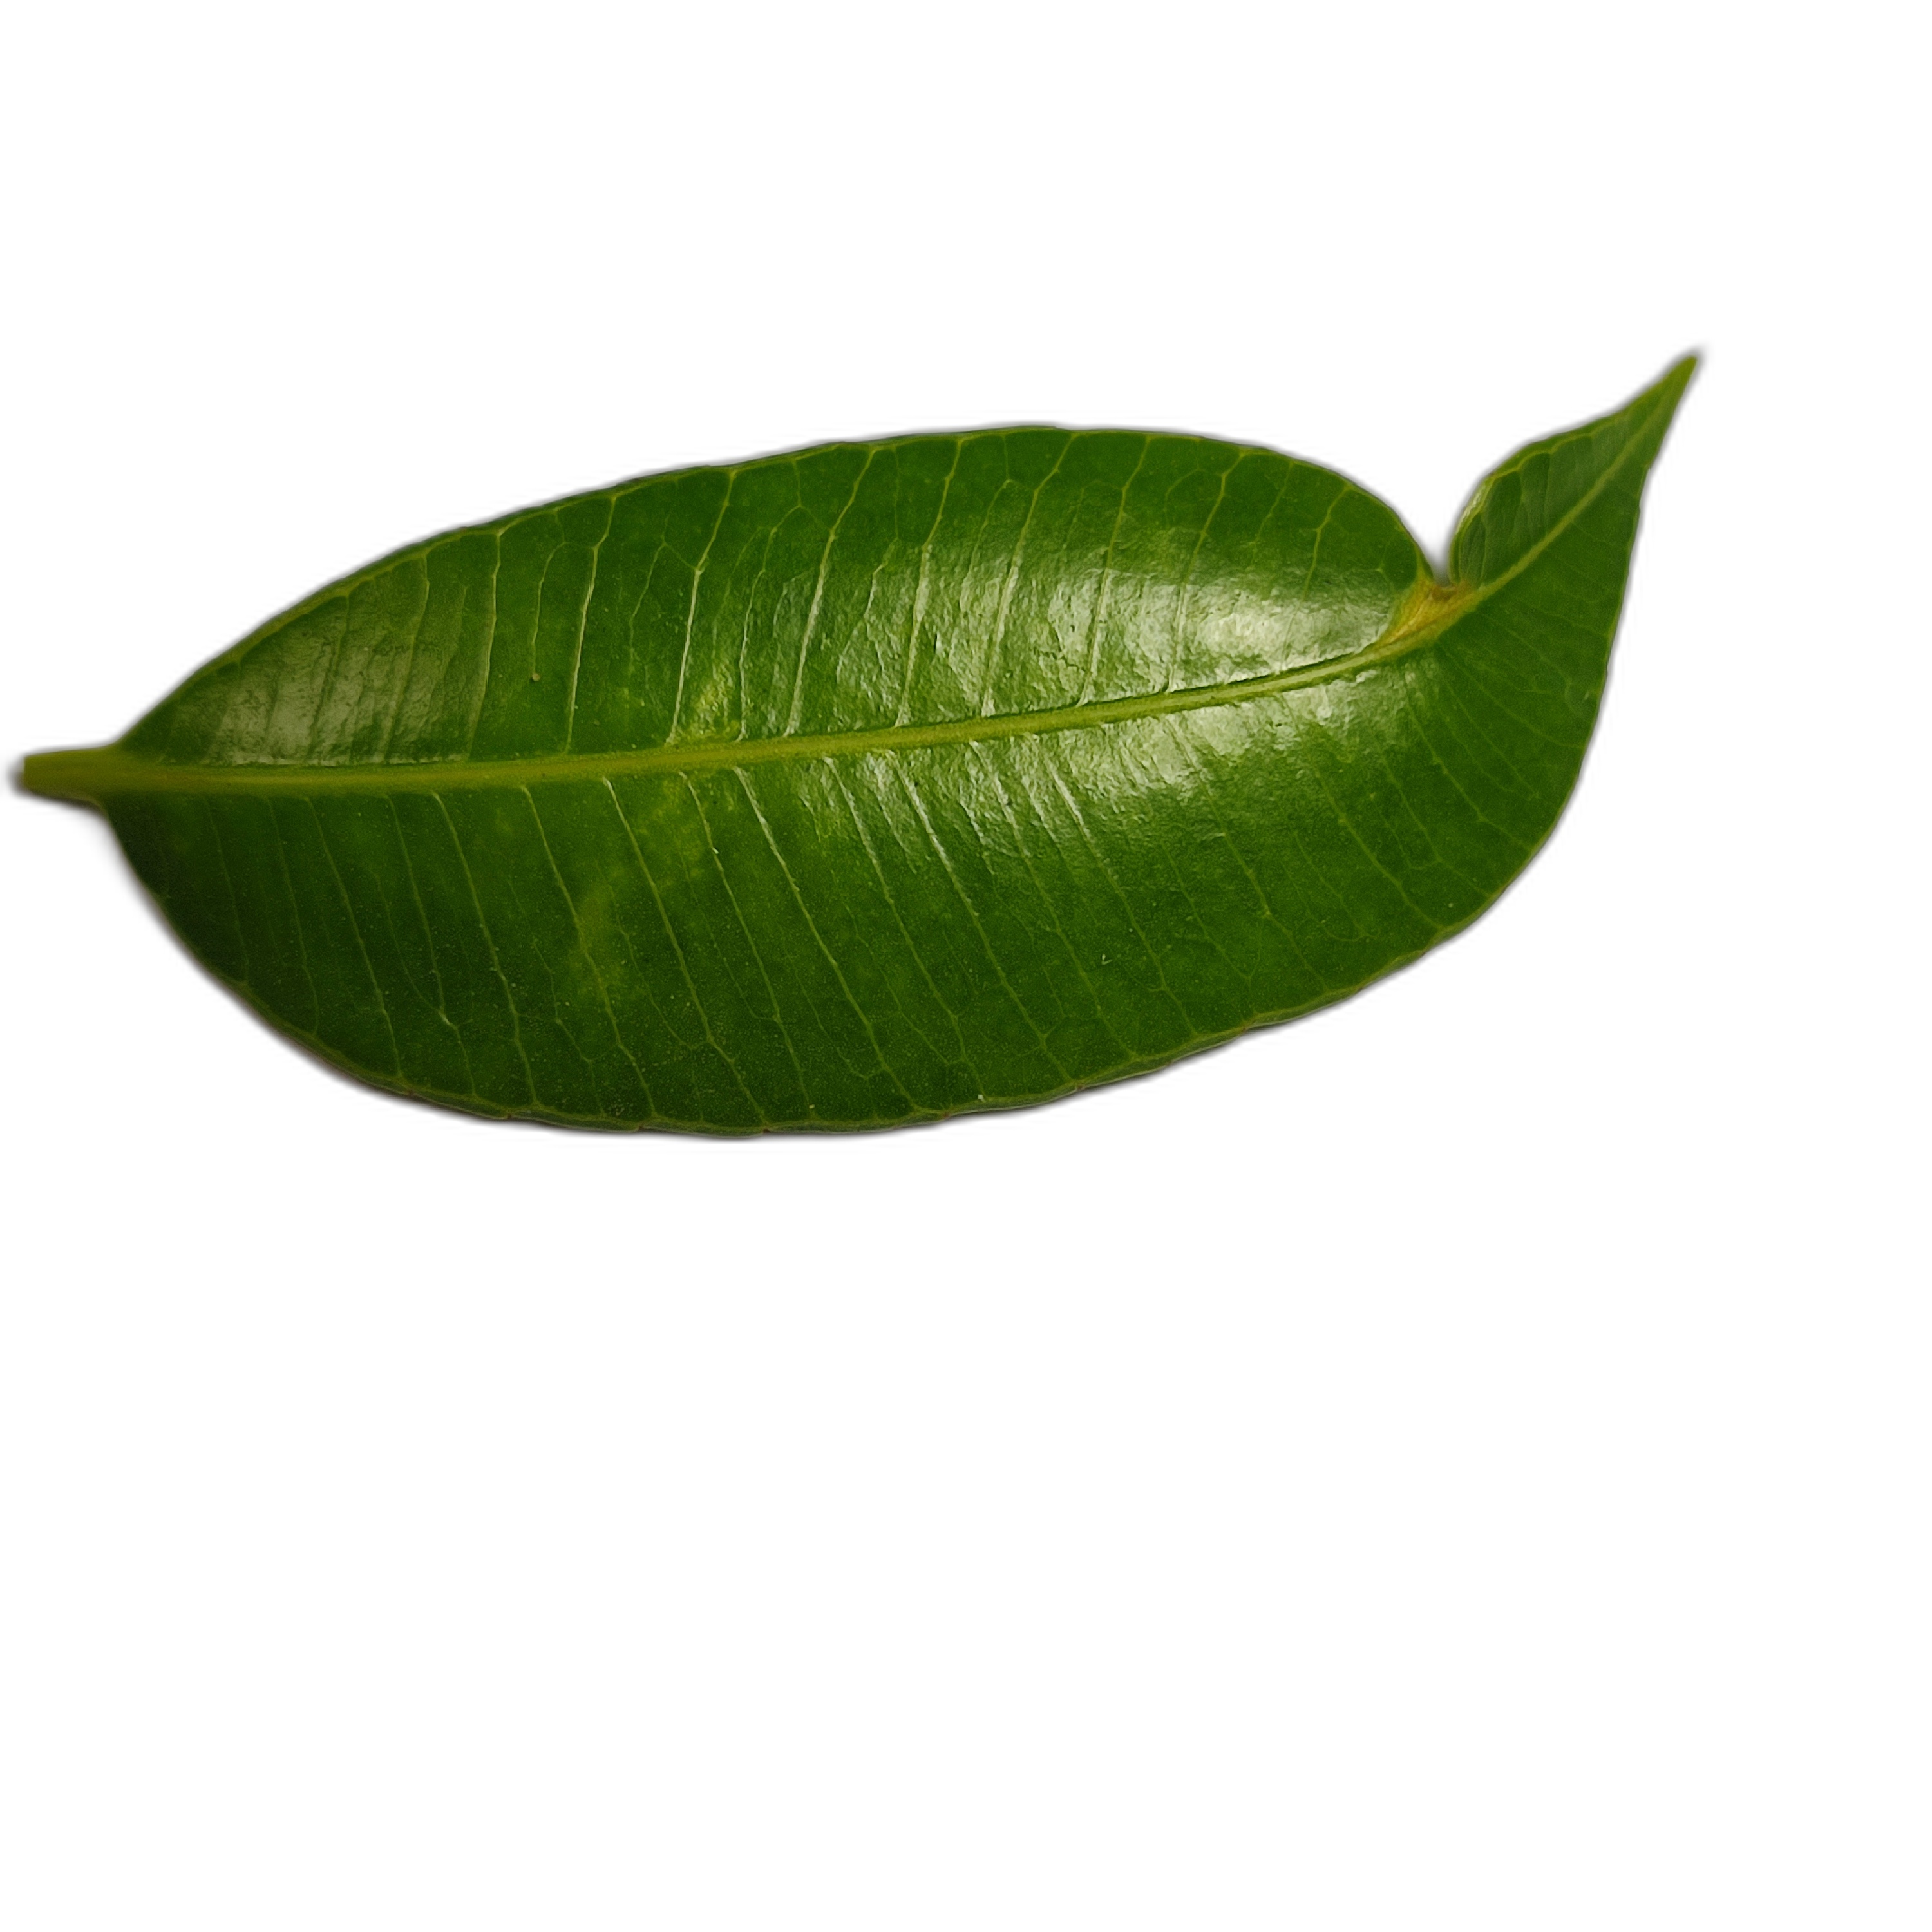
Label: healthy